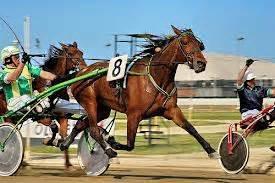
horse